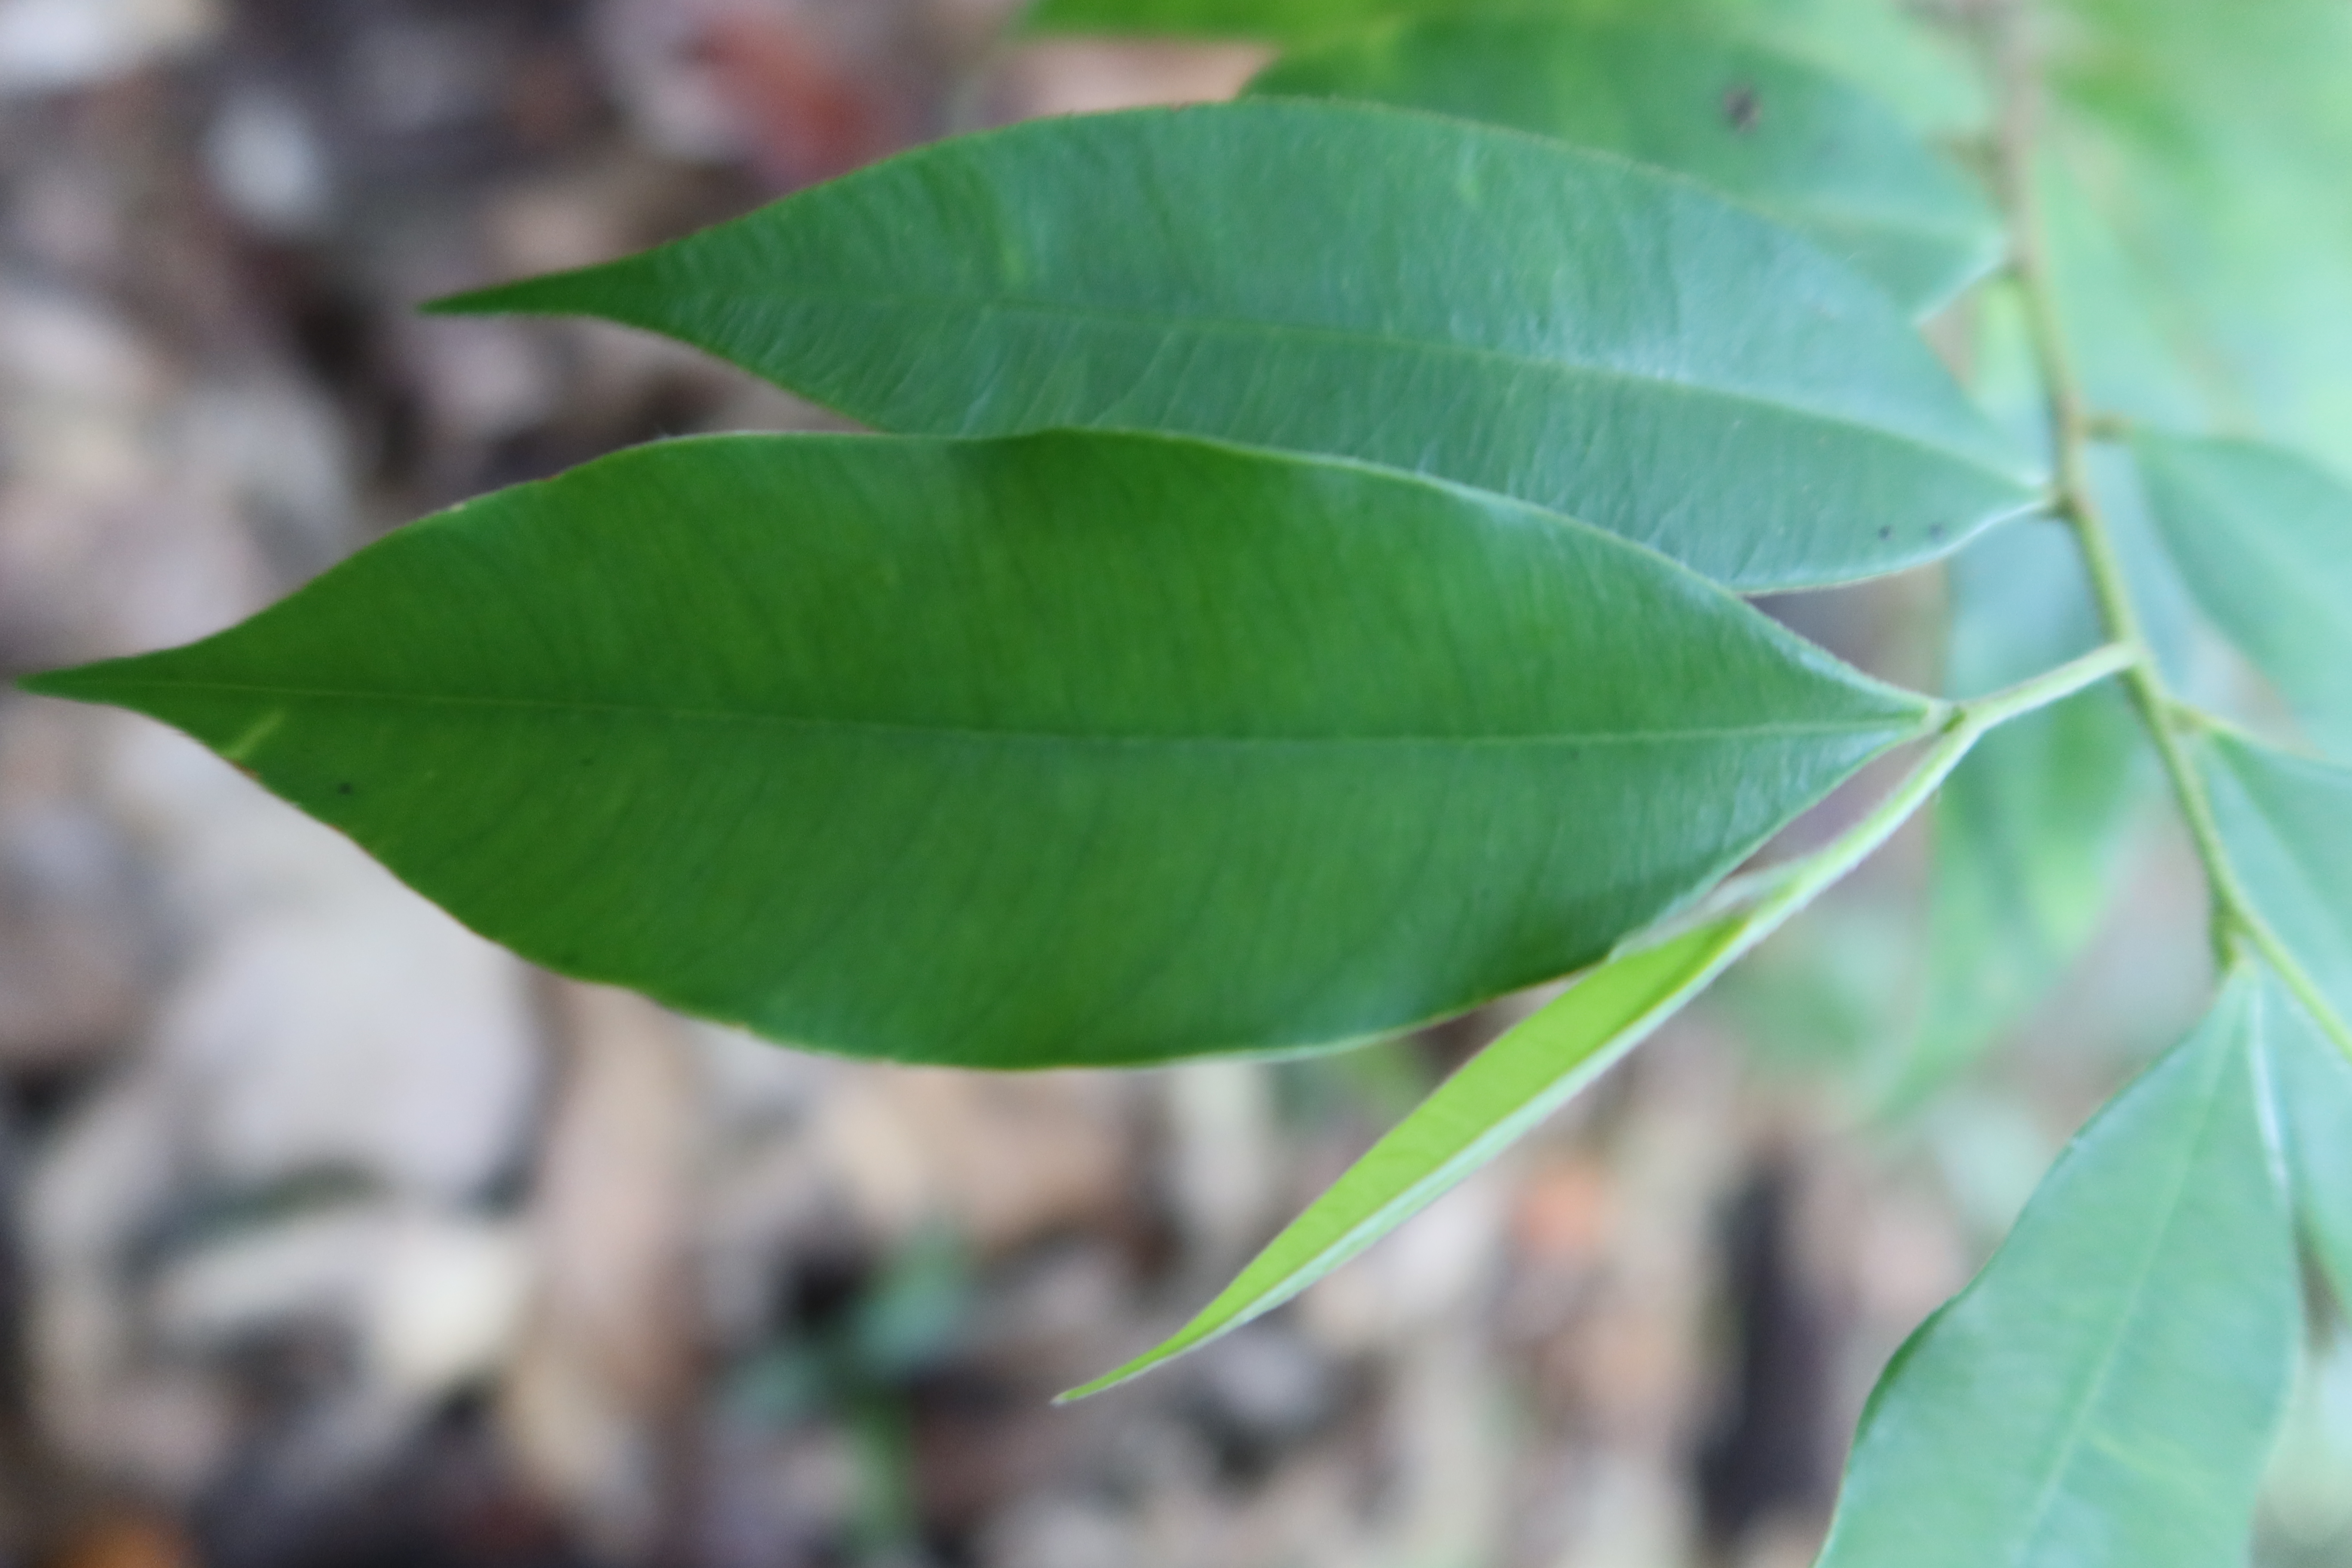
Label: Healthy